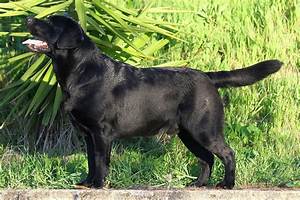
Label: cane